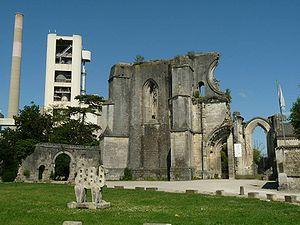
ruines de l'abbaye de La Couronne, Charente, France
La Couronne est une commune du Sud-Ouest de la France, située dans le département de la Charente, en région Nouvelle-Aquitaine.